Adam Scott Collegiate and Vocational Institute

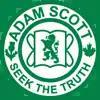

Adam Scott Collegiate and Vocational Institute and Intermediate School is a high school and middle school in Peterborough, Ontario, Canada, and was named for Adam Scott, Peterborough's first settler. It was established in 1960. , 222 students were enrolled in its Intermediate School (grades seven and eight) and 796 students in the secondary school (grades nine to twelve). The school has an auto shop as well as a basic chemistry lab. It also has a newly renovated library and a courtyard.